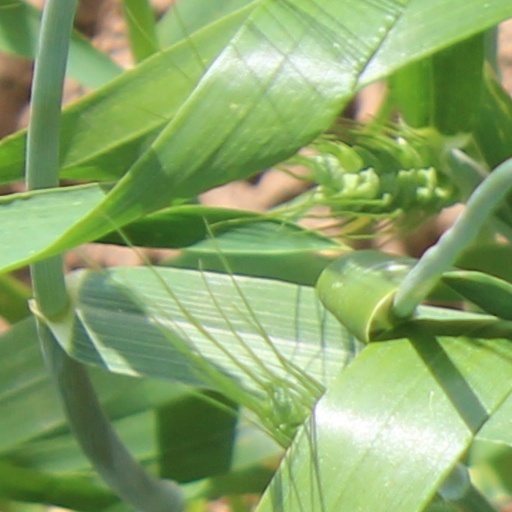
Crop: wheat